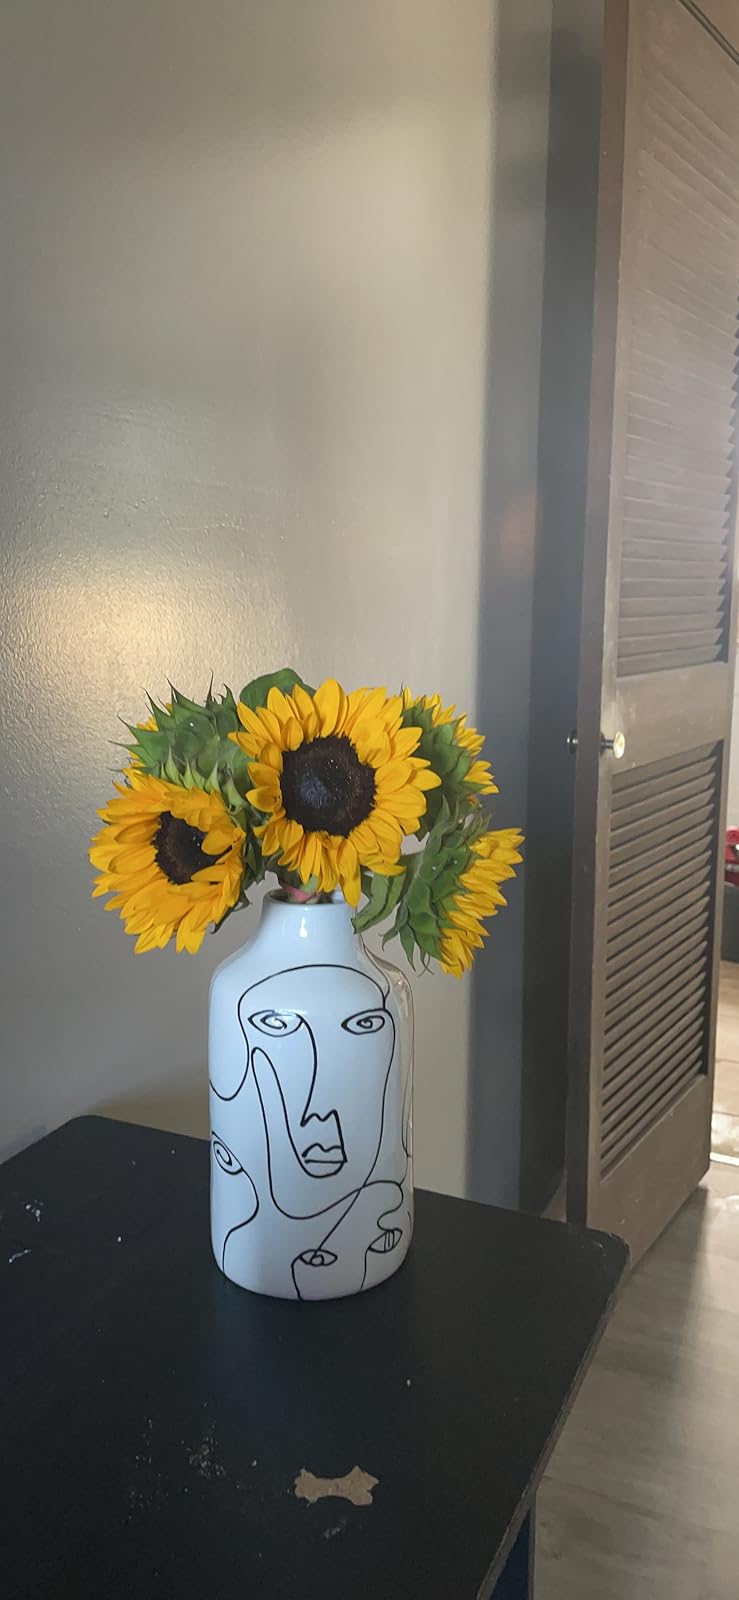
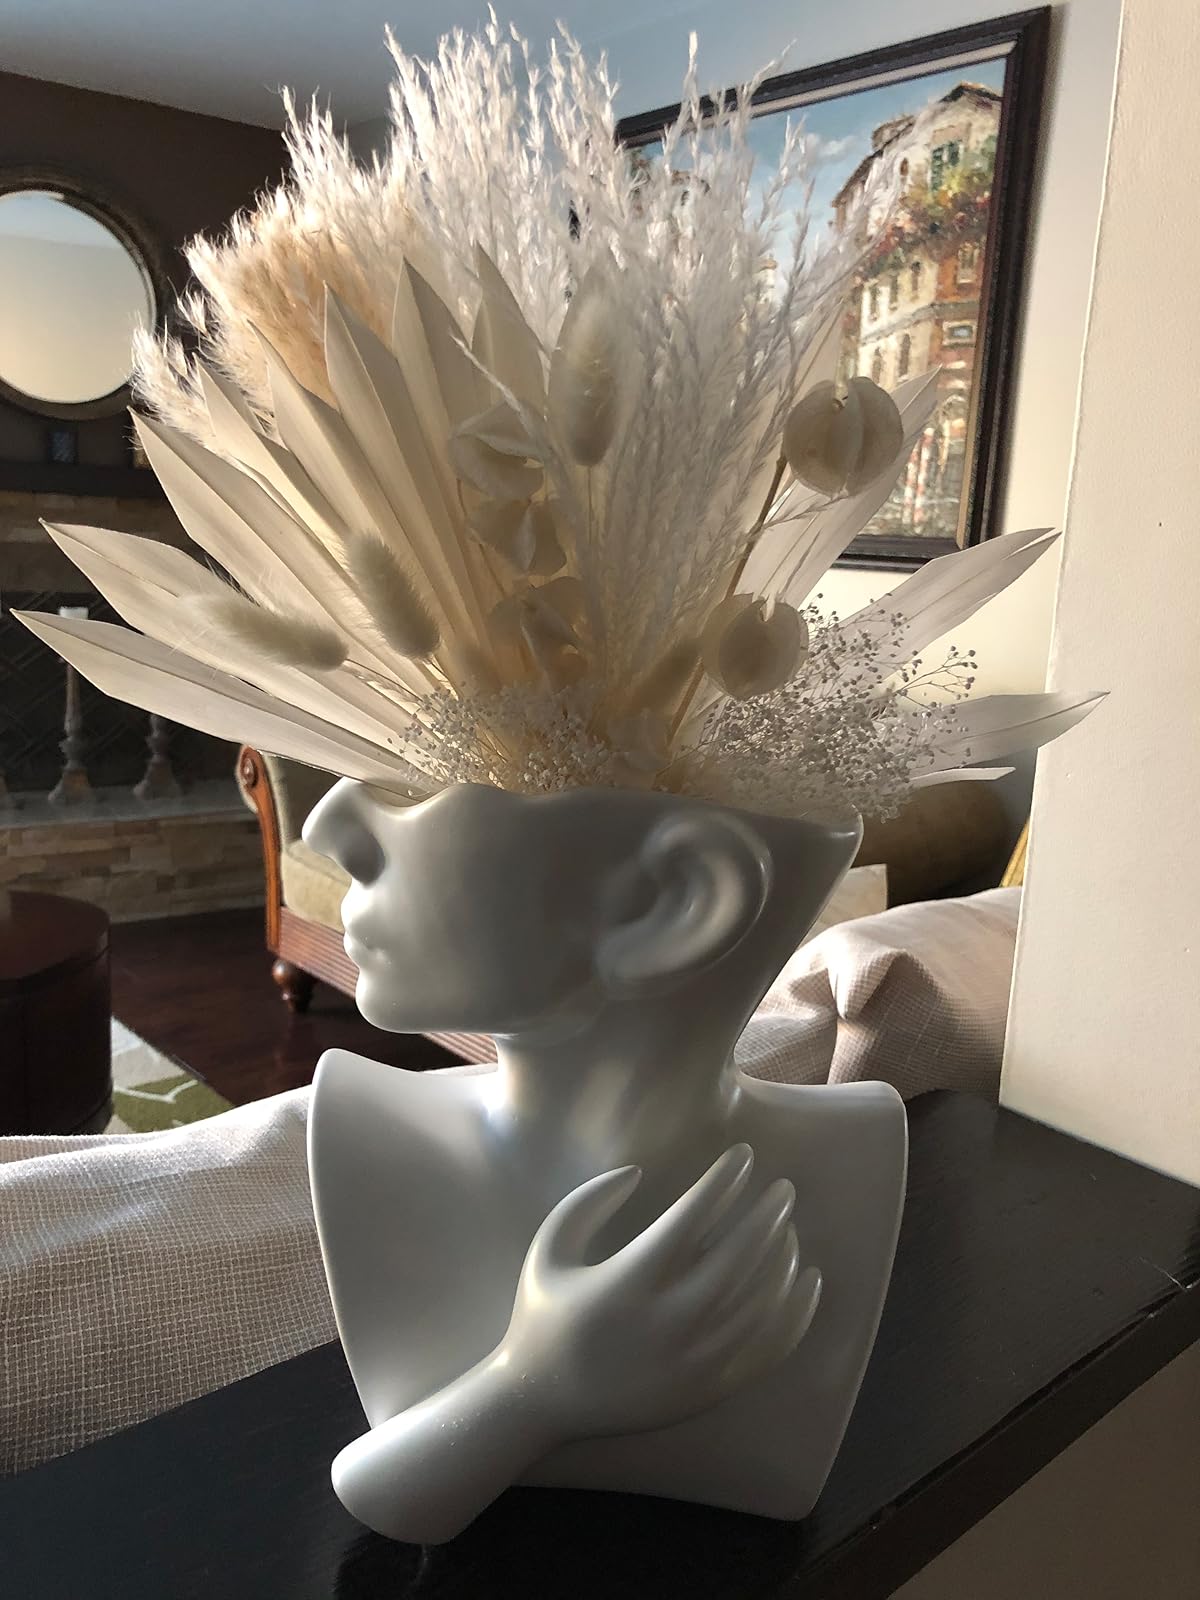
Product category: vase
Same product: no